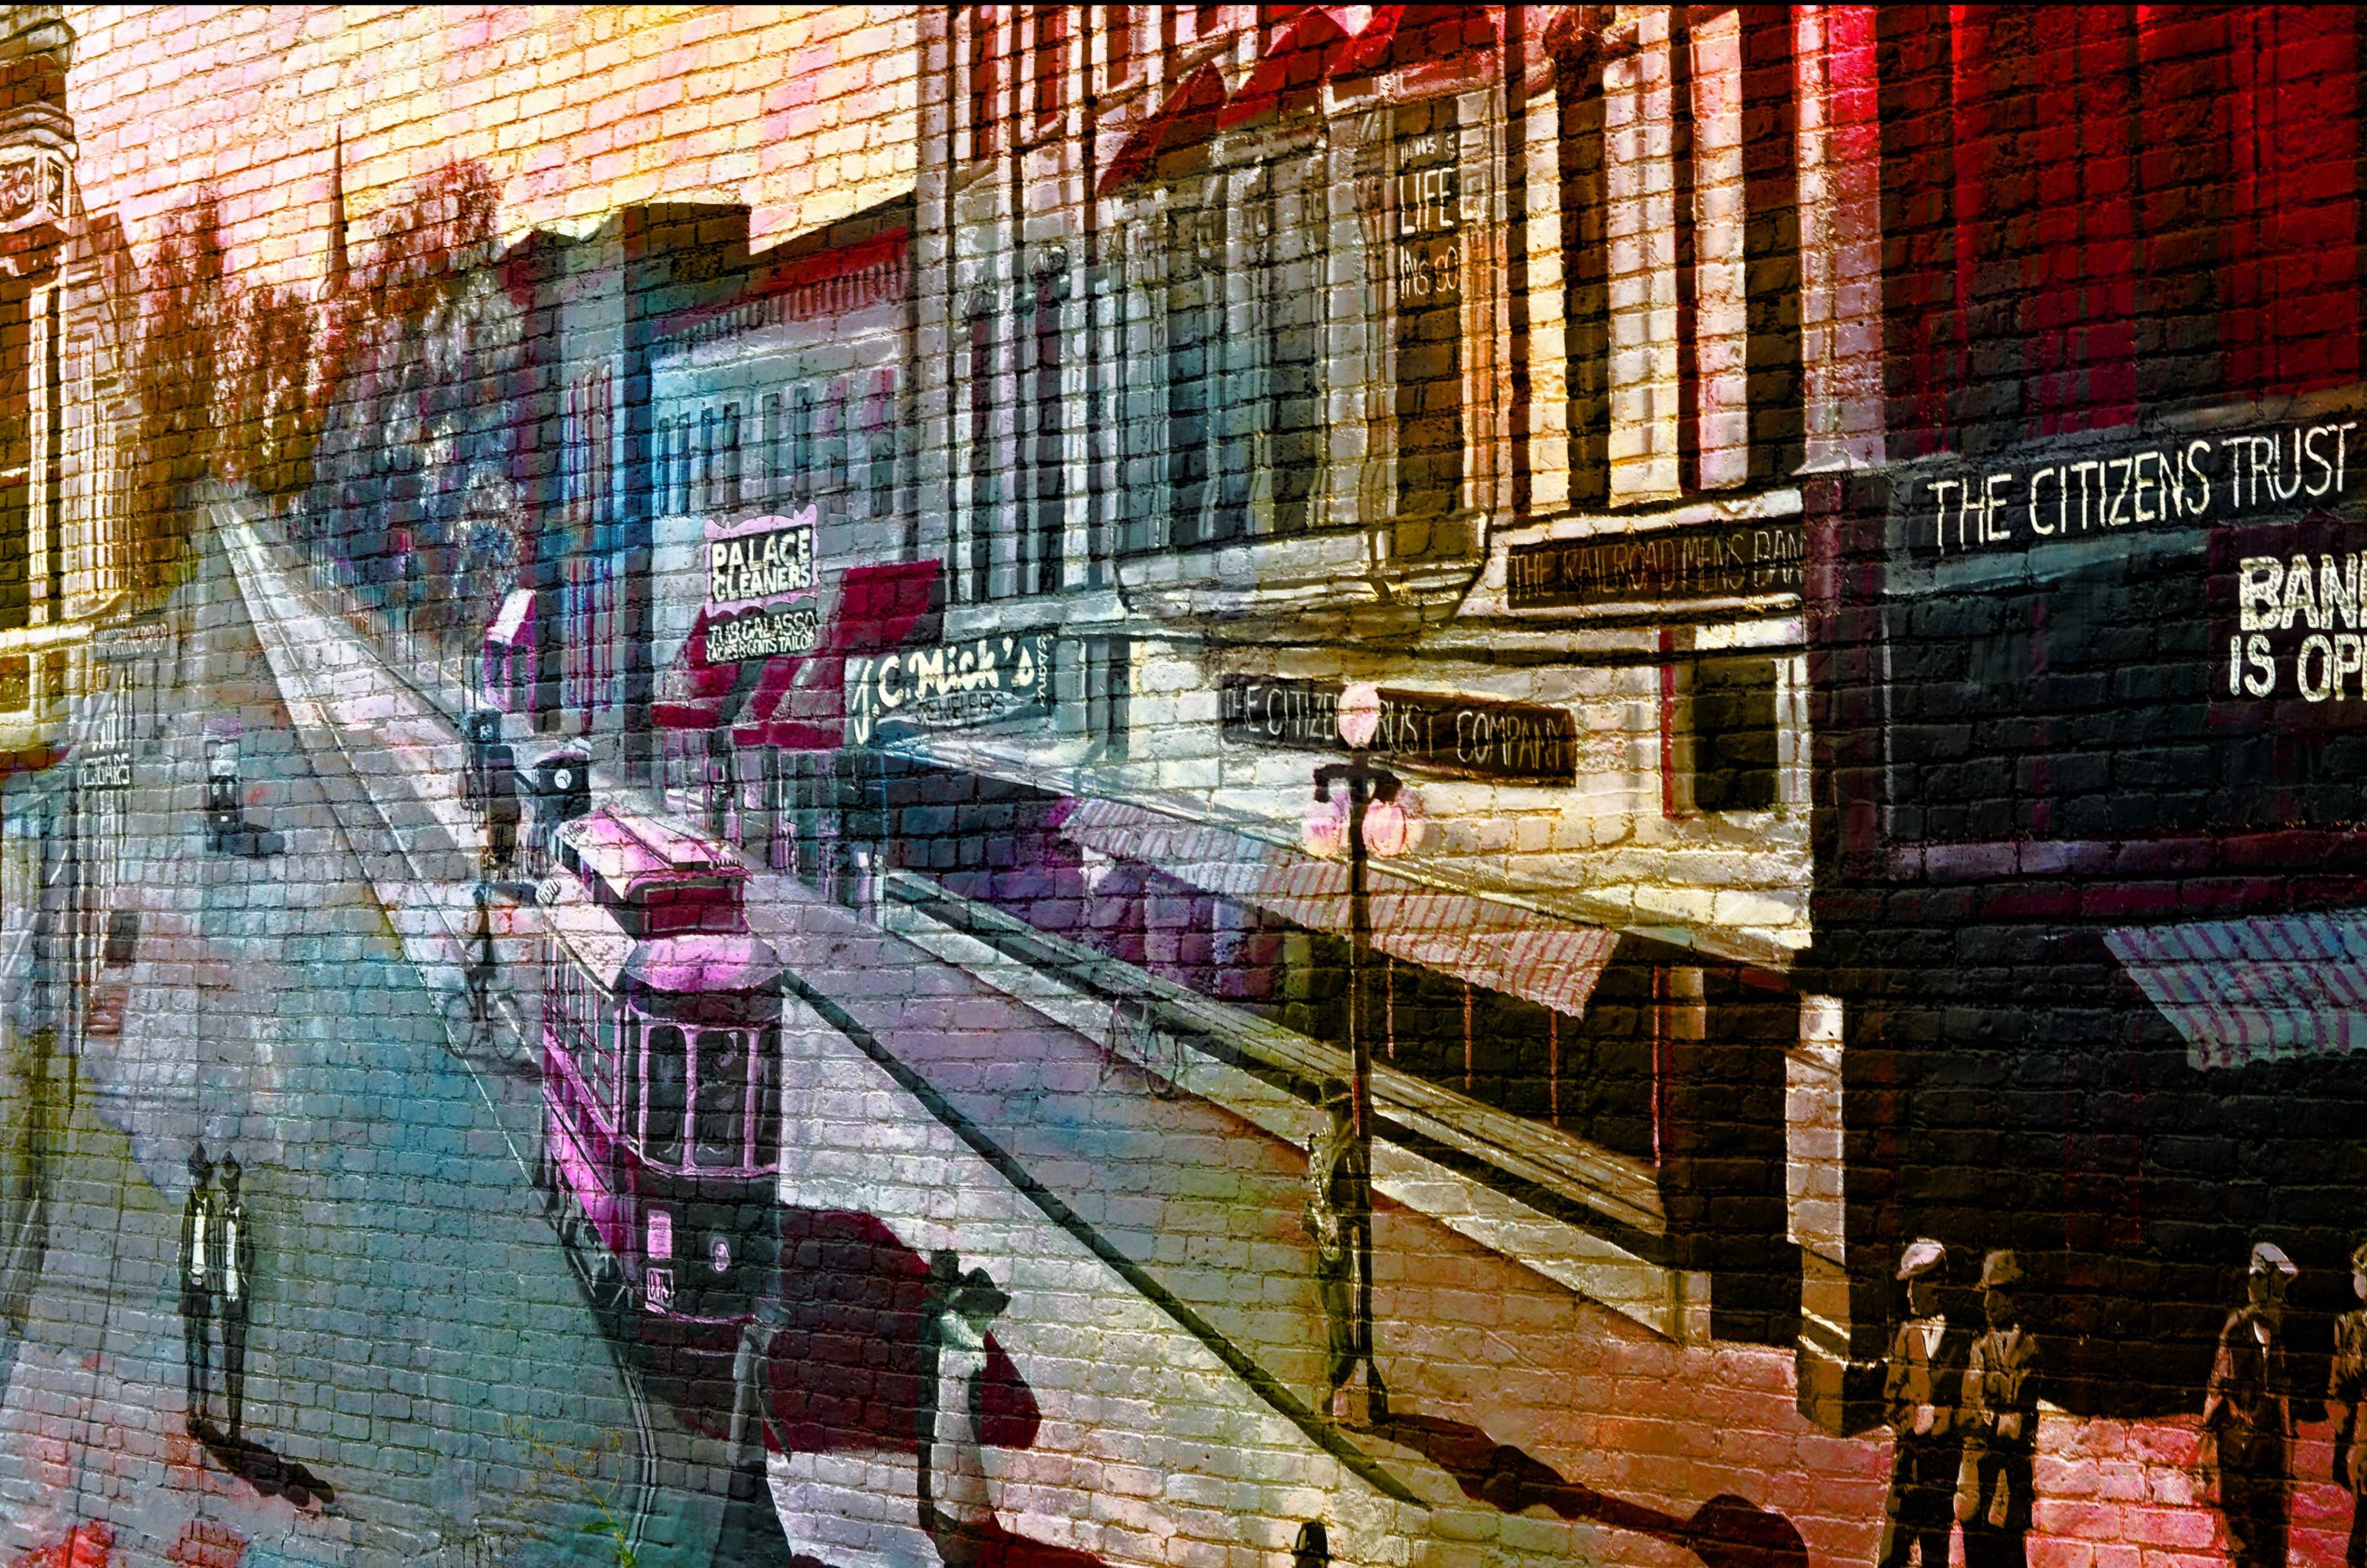
street, building, city, wall, cityscape, color, paint, exterior, brick, painting, national, art, infrastructure, mural, screenshot, urban area